Darnley Naylor

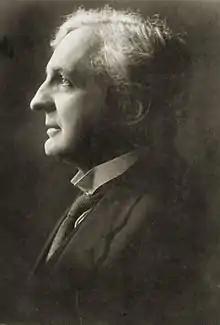

Henry Darnley Naylor (21 February 1872 – 8 December 1945), generally known as Darnley Naylor, was a British-born Australian academic who became Emeritus Professor of Classics in the University of Adelaide, South Australia. He was also briefly a British Liberal Party politician.